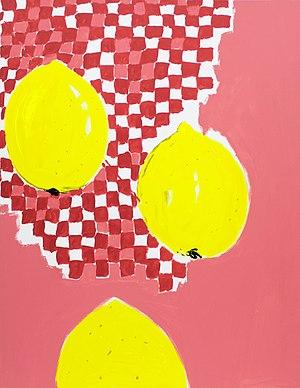
Peinture de XNT, ""les citrons"", acrylique sur toile, 200 x 160 cm, 2019"
Xavier Noiret-Thomé est un artiste peintre français, né le 2 février 1971 à Charleville-Mézières.